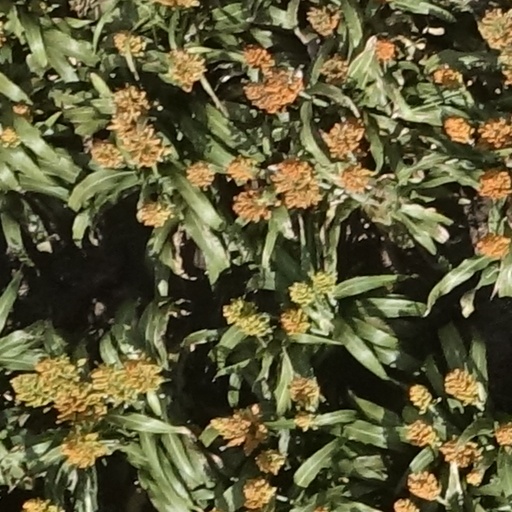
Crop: sorghum